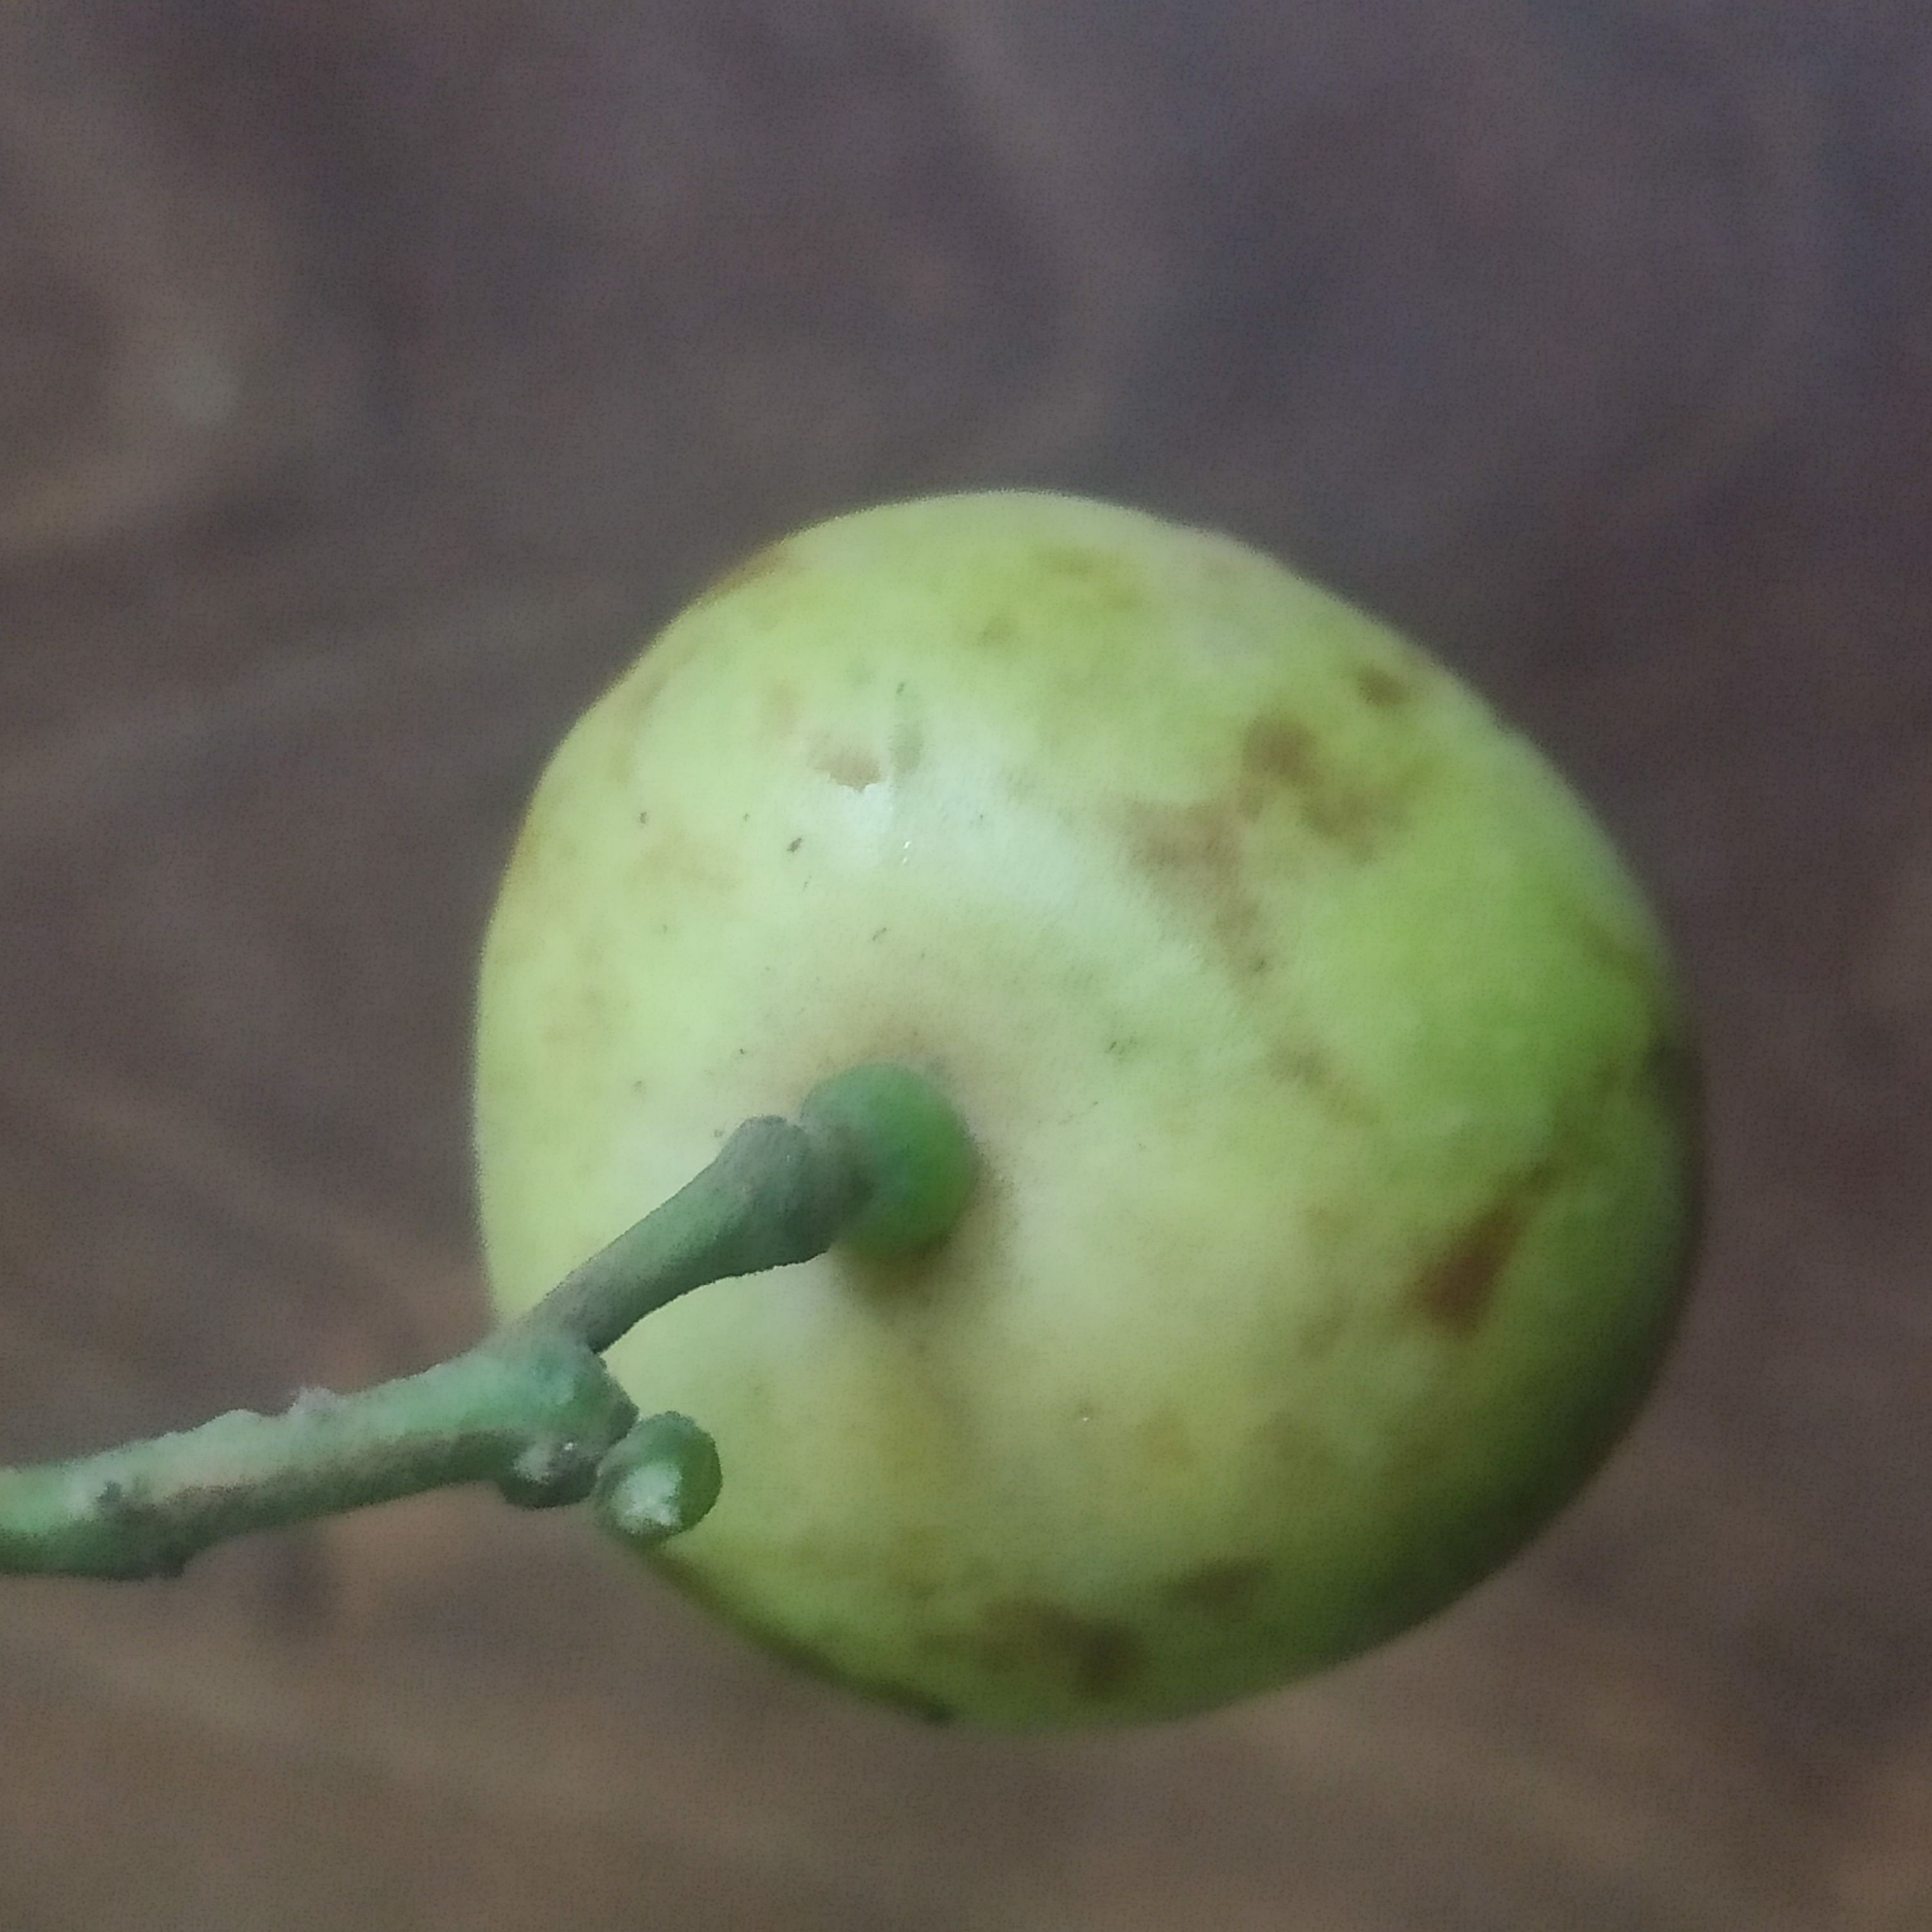
Fruit: burmese-grape
Grade: 1st-grade